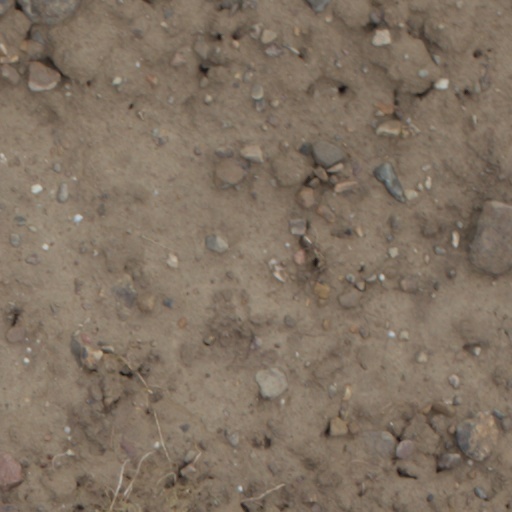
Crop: wheat